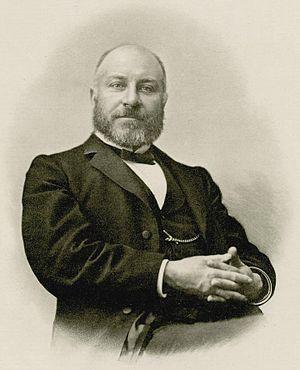
Henri Jules Louis Marie Rendu est un médecin français né le 24 juillet 1844 à Paris 10e, mort le 16 avril 1902 à Paris 7e. Il a laissé son nom à la maladie de Rendu-Osler.